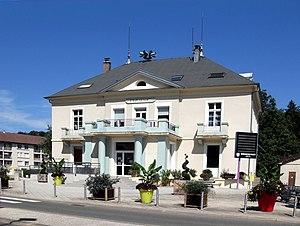
La mairie d'Hérimoncourt
Hérimoncourt est une commune française située dans le département du Doubs, en région Bourgogne-Franche-Comté.